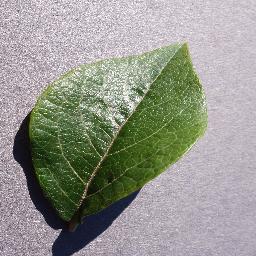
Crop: blueberry
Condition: healthy